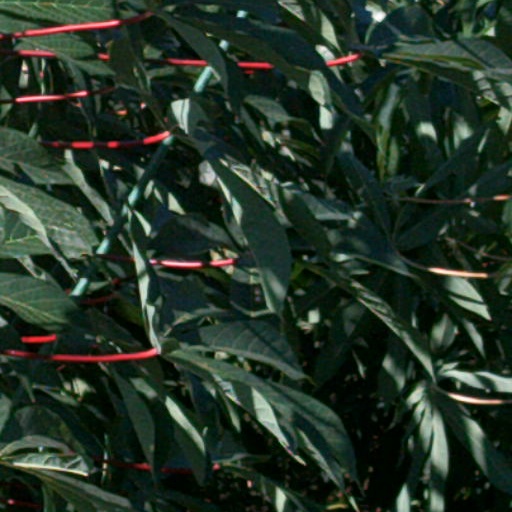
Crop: cassava